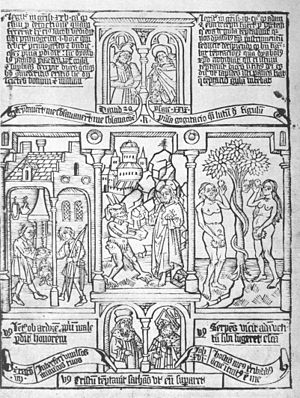
Typologi (Bibelen)
I midten: Jesus fristes, med Jakob og Esau til venstre og Adam og Eva til højre.[1] – (Tilhørende tekst)
Typologi:: jødisk billedsprog fortolket kristent; en forståelse af Kristus, kirken og frelsen som forudgrebet i gammeltestamentlige forbilleder.